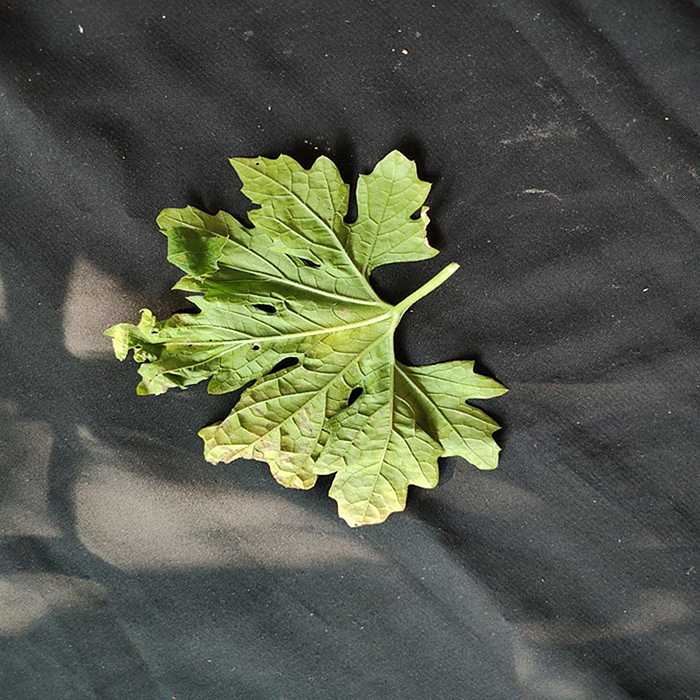
Plant: Bitter Gourd
Label: Downey mildew